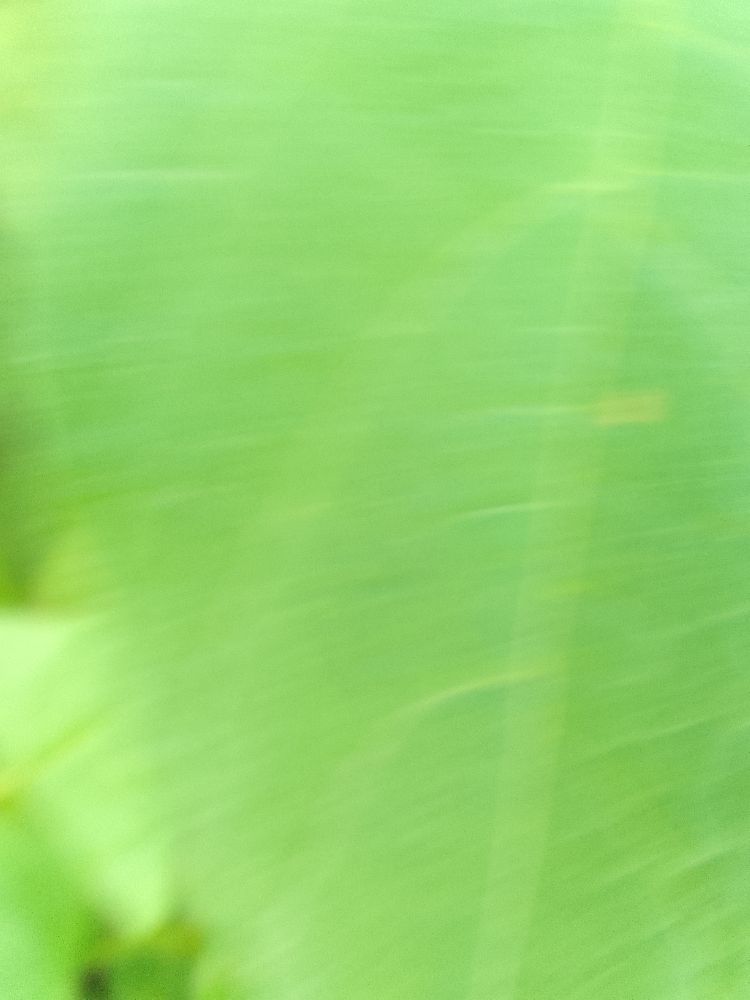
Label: healthy